Rhythm Heaven Fever

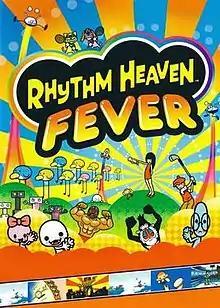
North American game cover

Rhythm Heaven Fever, known as Beat the Beat: Rhythm Paradise in PAL regions and Rhythm World Wii (리듬 세상 Wii, Lideum Sesang Wii) in Korea, is a music video game developed by Nintendo and TNX and published by Nintendo for the Wii. It is the third game in the "Rhythm Heaven" series, following "Rhythm Tengoku" for the Game Boy Advance and "Rhythm Heaven" for the Nintendo DS, and was succeeded by "Rhythm Heaven Megamix" for the Nintendo 3DS in 2016. The game was released in Japan on July 21, 2011, in North America on February 13, 2012, in Europe on July 6, 2012, and in Australia on September 13, 2012. It was digitally re-released for the Wii U in Japan on July 27, 2016, in North America on November 10, 2016, and in Europe on November 22, 2016.